Pakistan–Spain relations

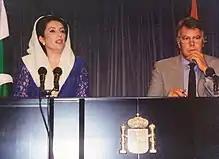
Pakistani and Spanish prime ministers Benazir Bhutto and Felipe González during a press conference in 1994 in Madrid

Pakistani prime minister Benazir Bhutto made an official visit to Spain in 1994. During her mandate as prime minister, a Bilateral Agreement for the Promotion and Reciprocal Protection of Investments and a Memorandum of Understanding on Financial Cooperation were signed in 1995.